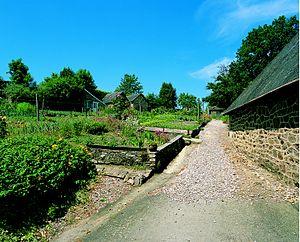
Toiles de Mayenne est une marque déposée et une entreprise française située à Fontaine-Daniel sur la commune de Saint-Georges-Buttavent dans le département de la Mayenne.